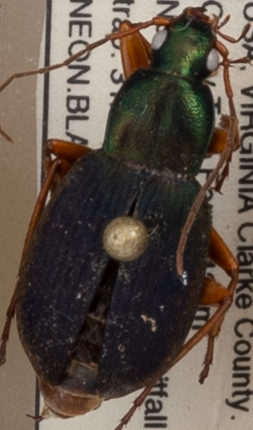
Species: Chlaenius aestivus
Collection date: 2022-05-31
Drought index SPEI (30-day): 1.416
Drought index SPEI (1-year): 0.156
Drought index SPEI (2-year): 0.42